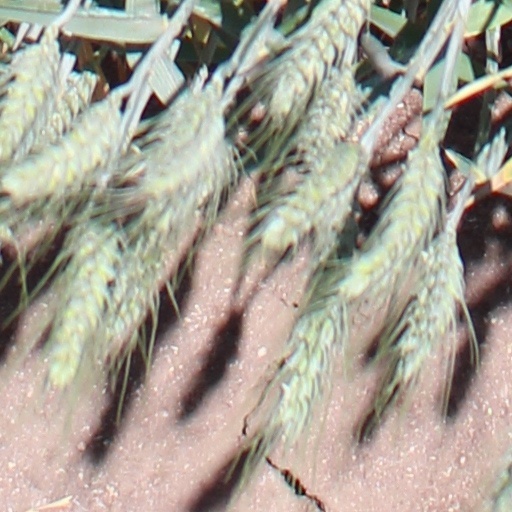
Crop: wheat